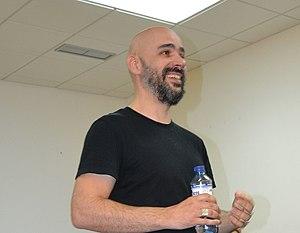
Afonso Cruz, né en 1971 à Figueira da Foz, est un romancier, réalisateur de films d'animation, illustrateur et musicien portugais.